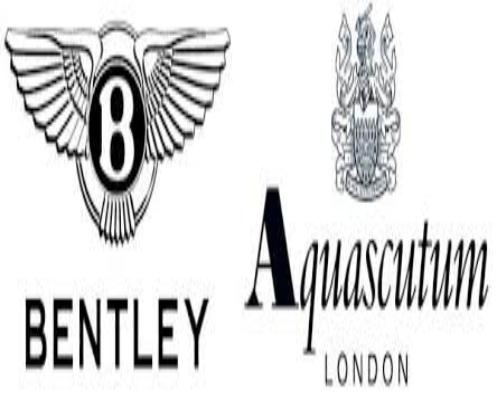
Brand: Aquascutum
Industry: Clothes